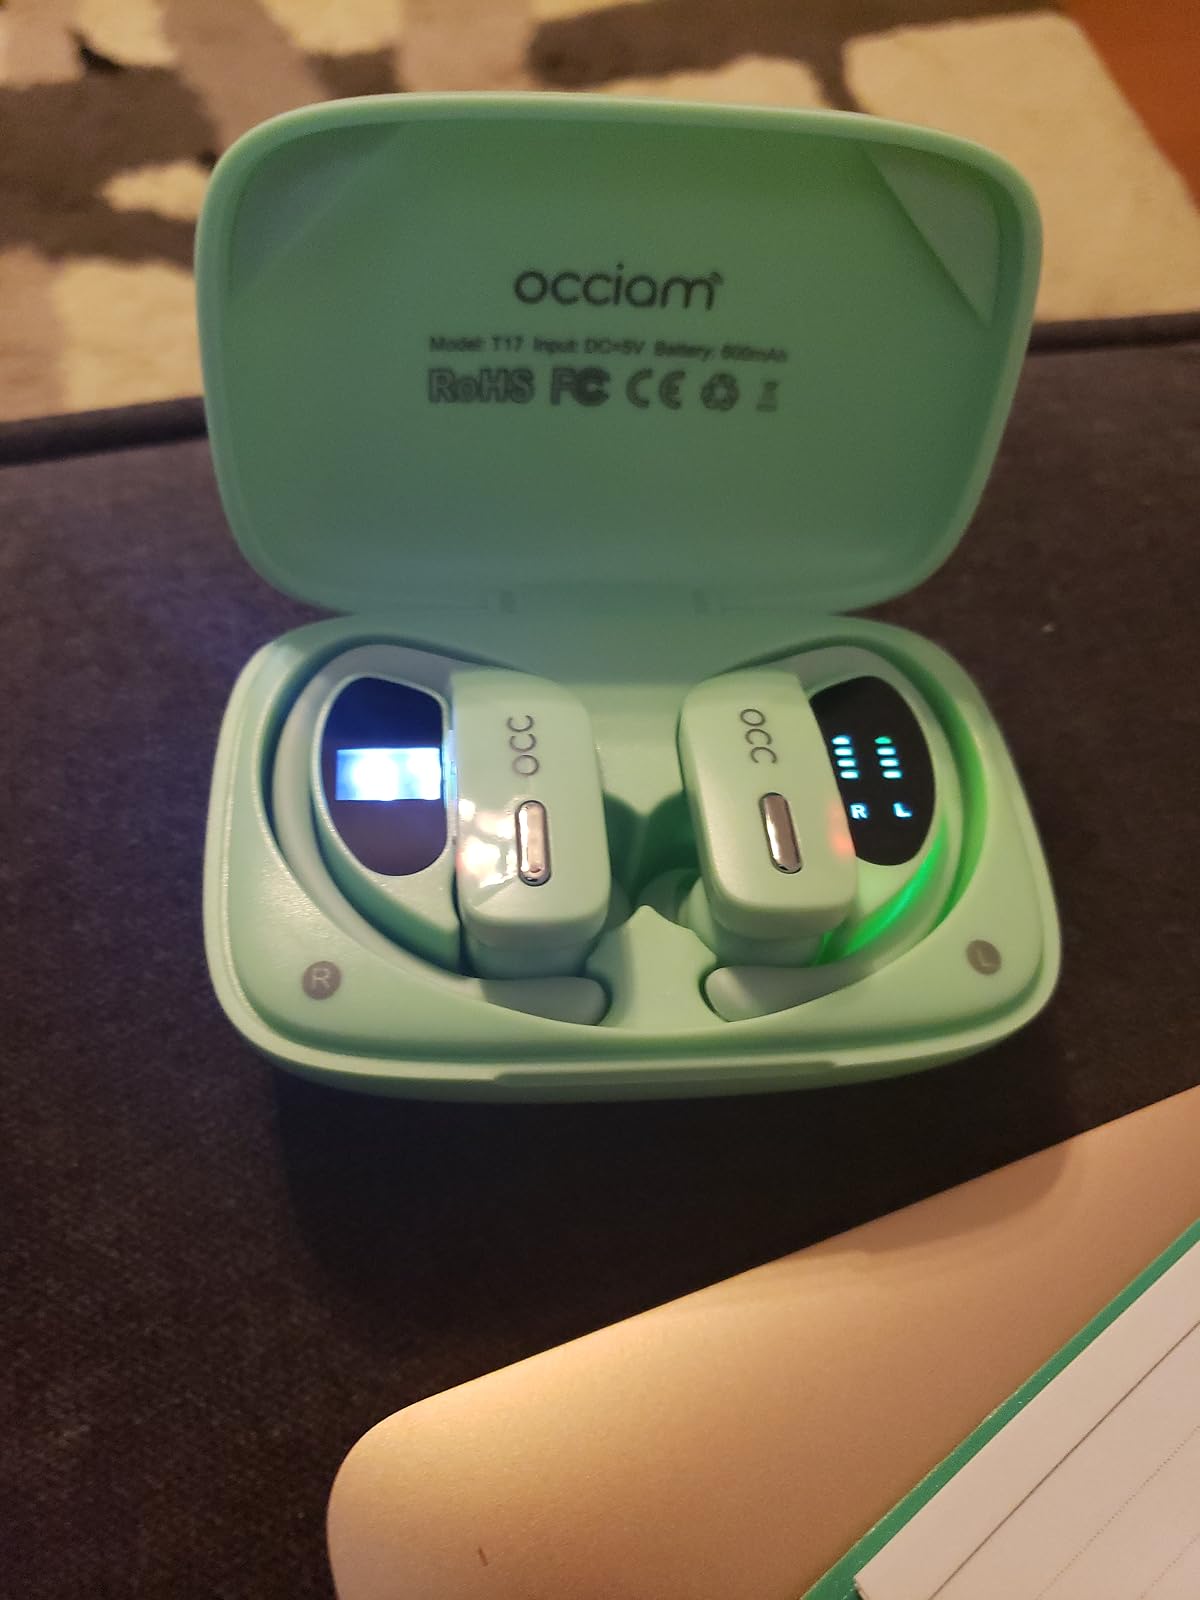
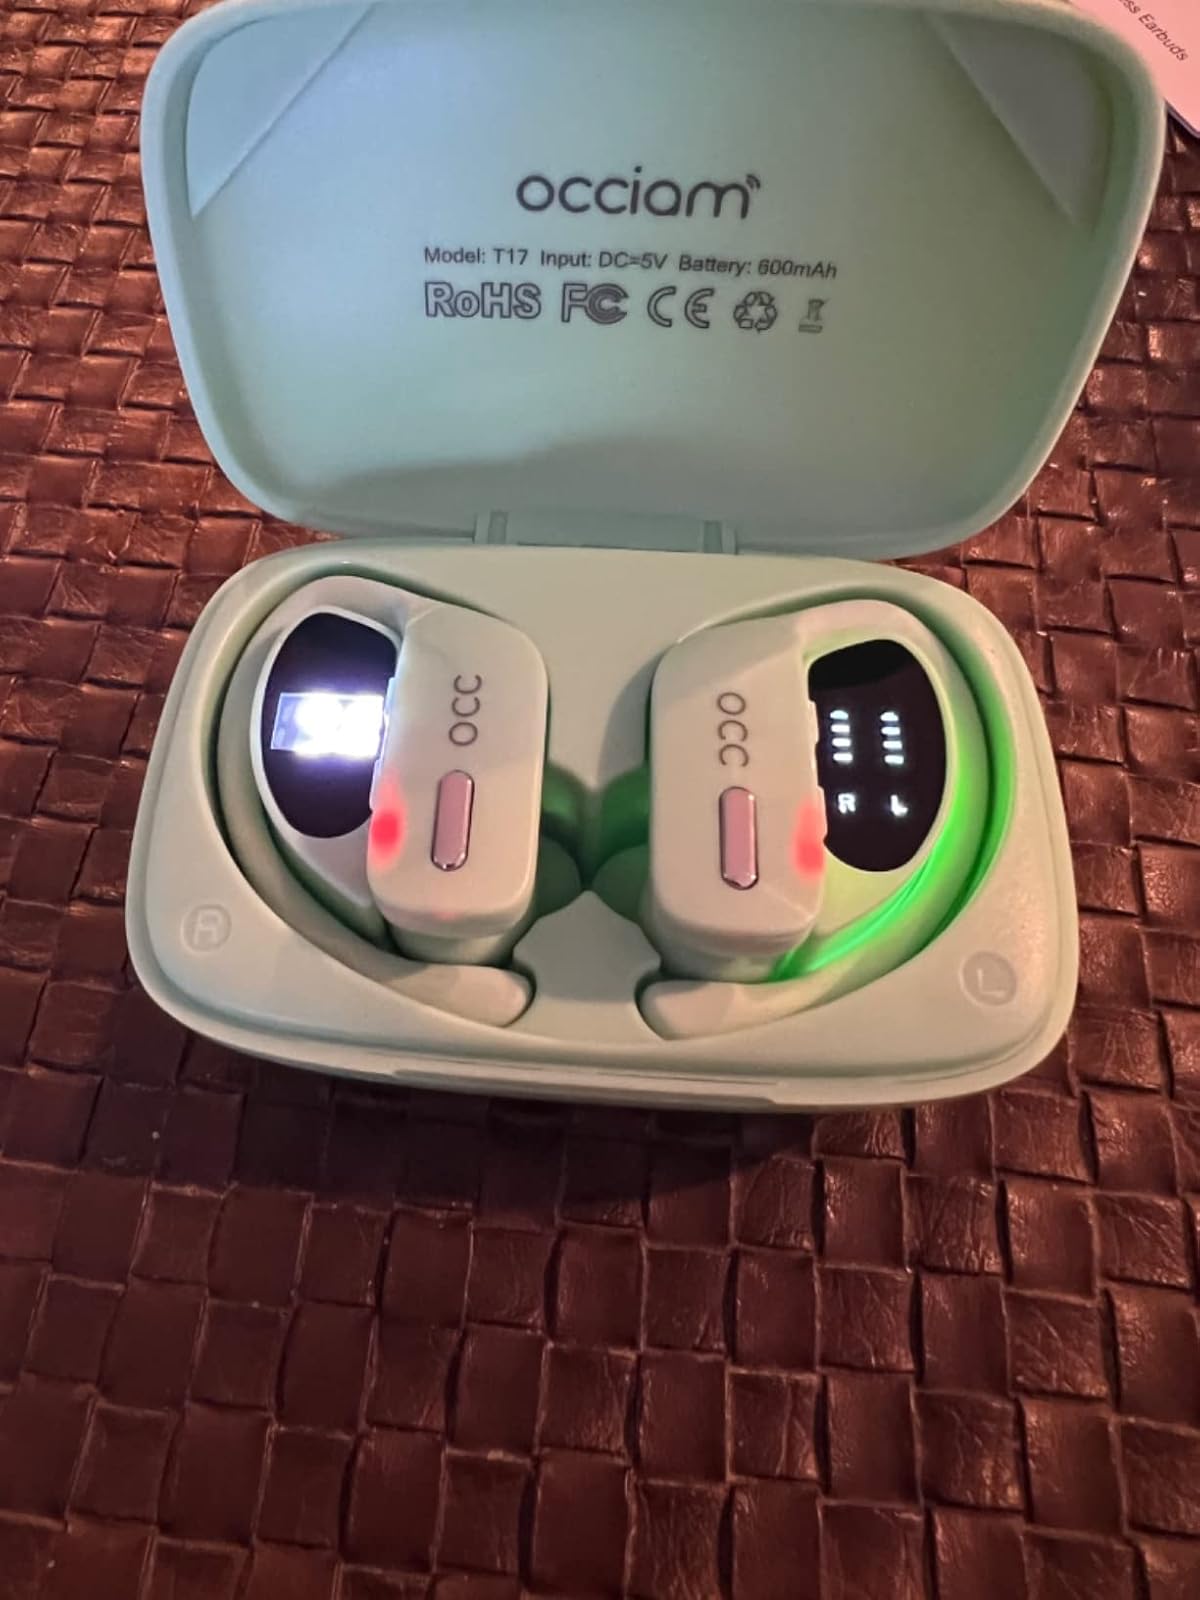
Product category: earbuds
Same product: yes